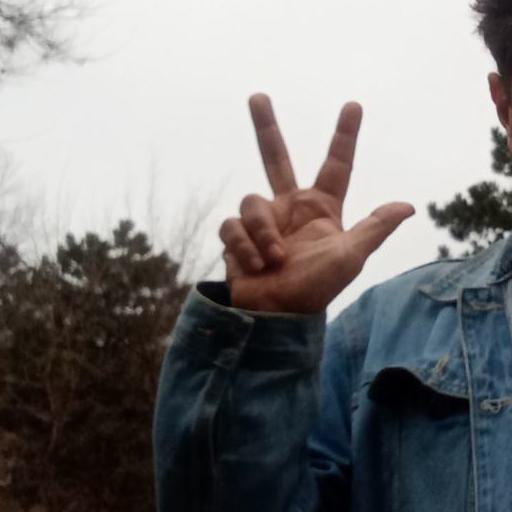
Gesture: three2